Devin Green

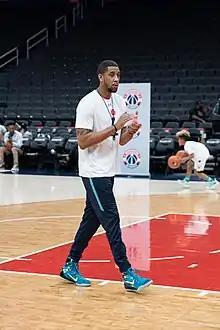

Devin Green (born October 25, 1982) is an American former professional basketball player. He played college basketball for the Hampton Pirates, finishing in 2005. After his tenure at Hampton University, he joined the Los Angeles Lakers for the 2005–2006 season.